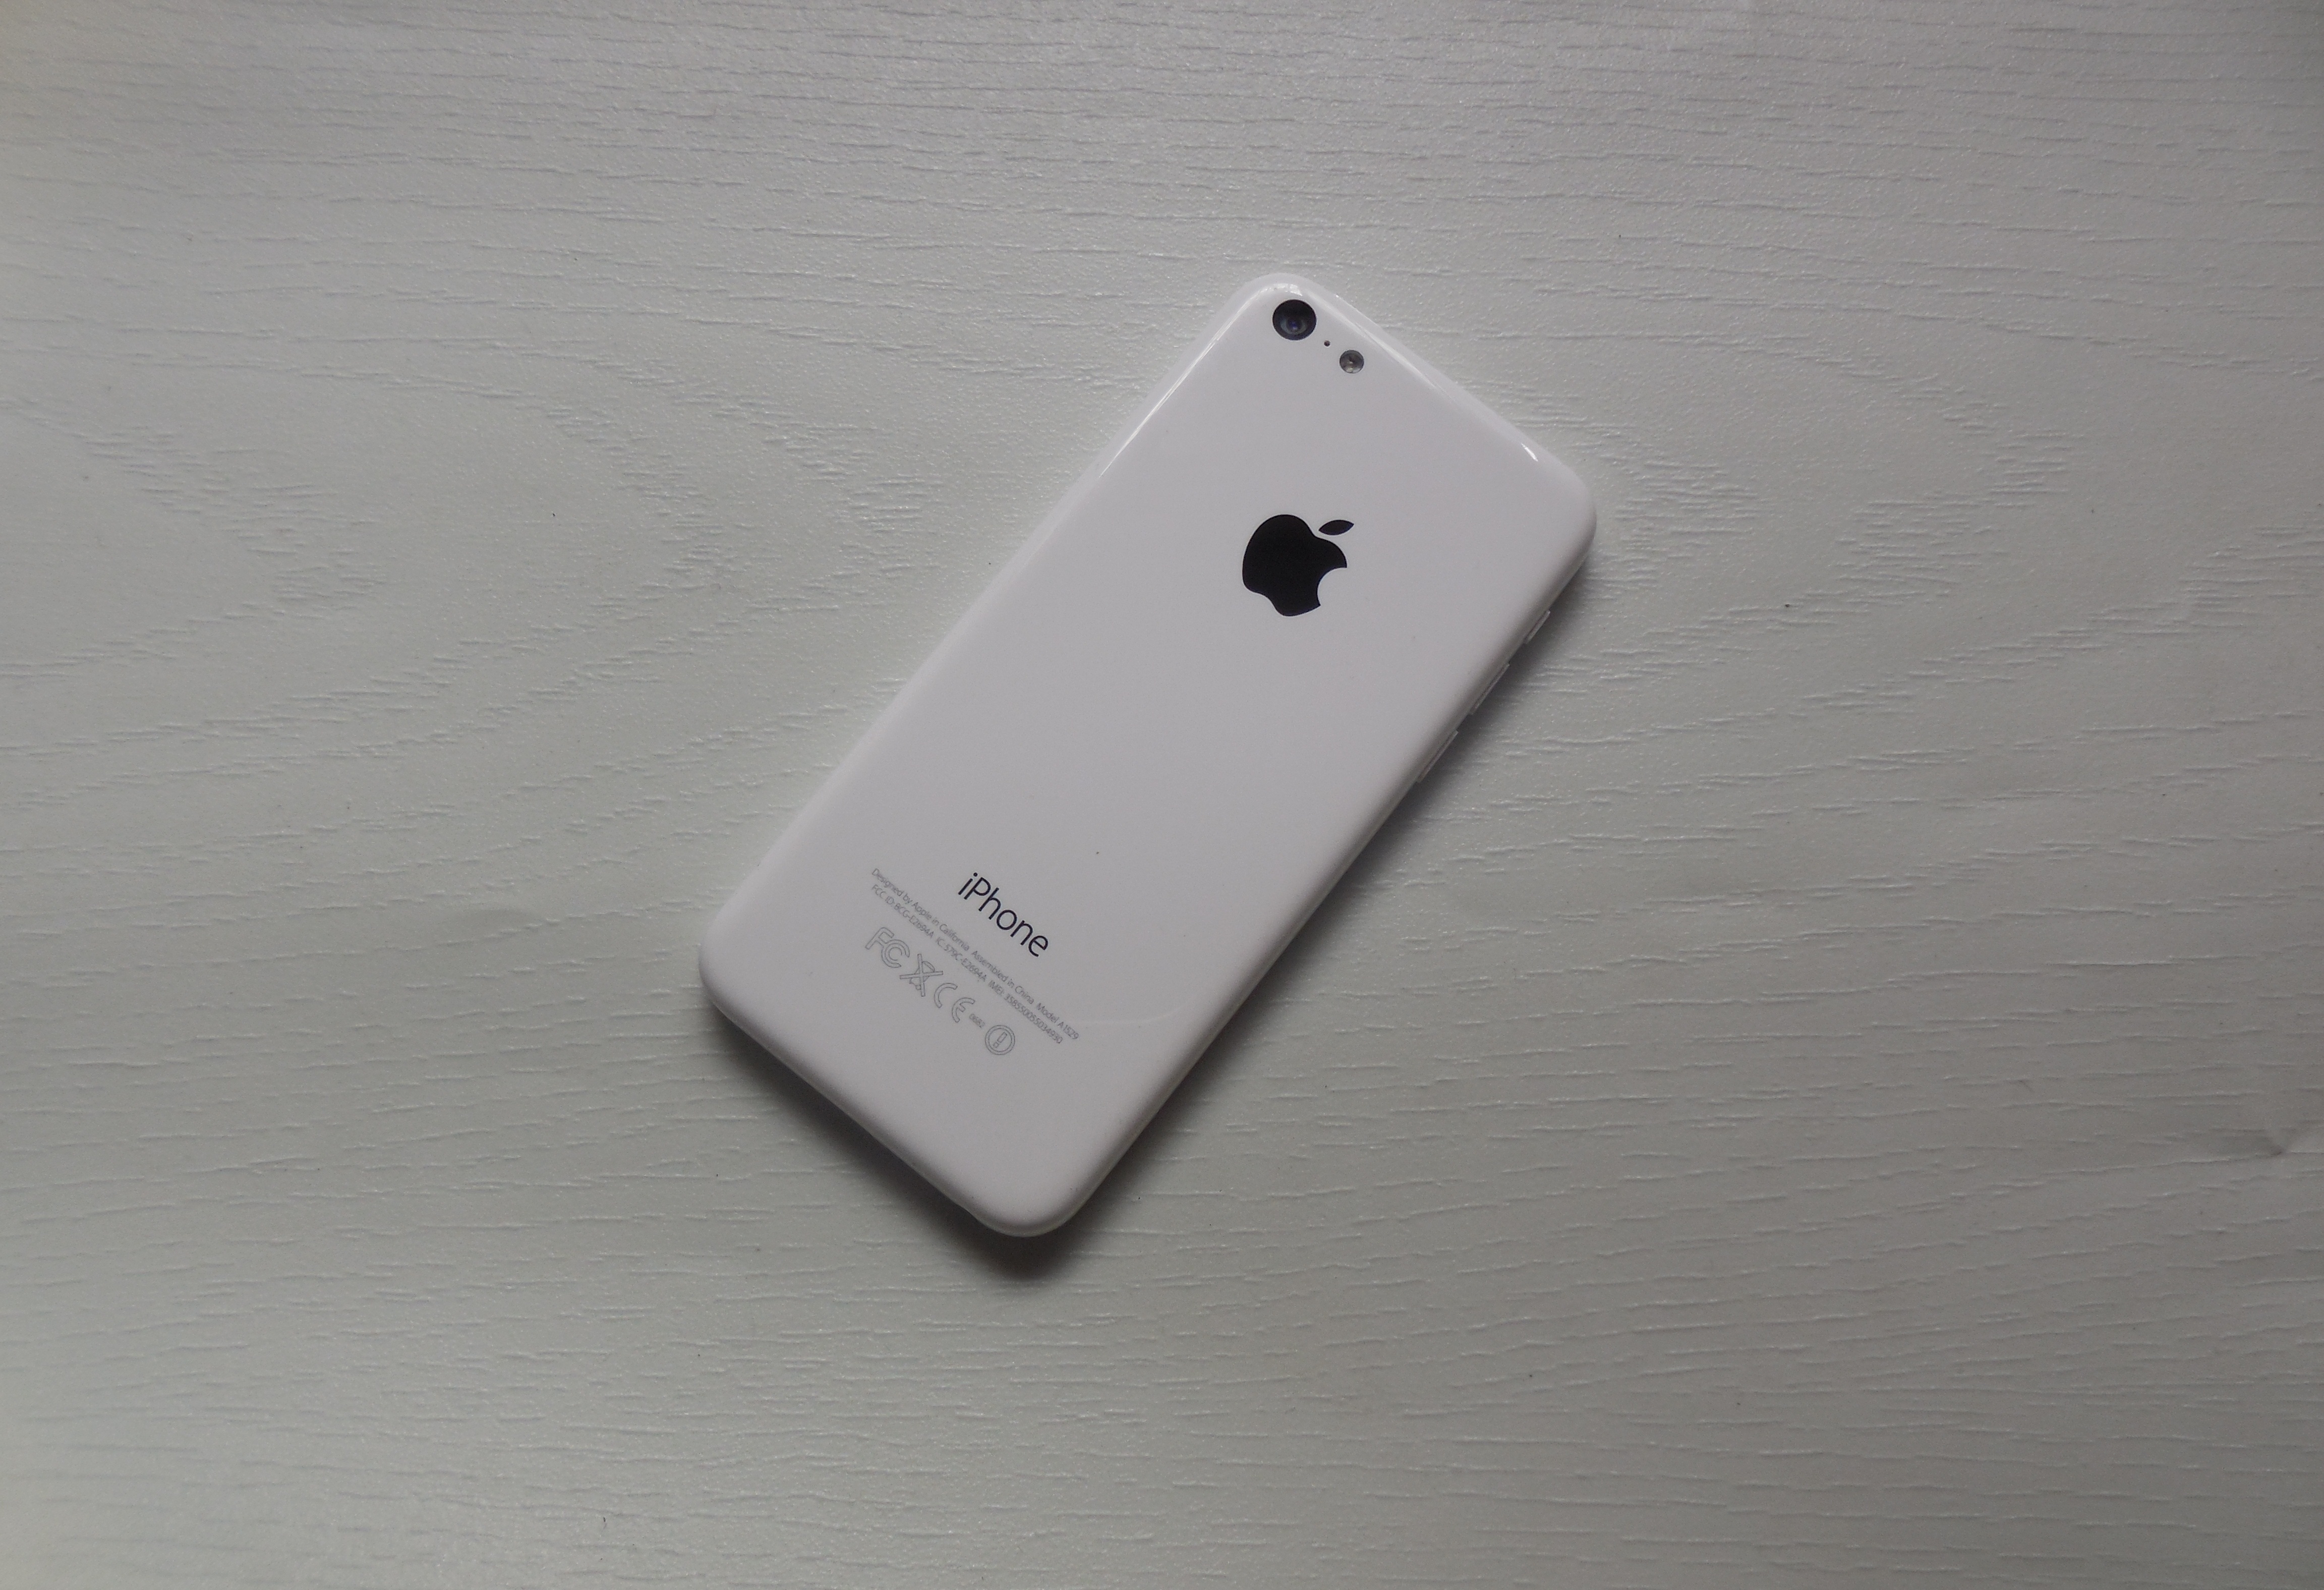
iphone, technology, white, phone, gadget, mobile phone, electronics, 5c, apple iphone, electronic device, electronics accessory